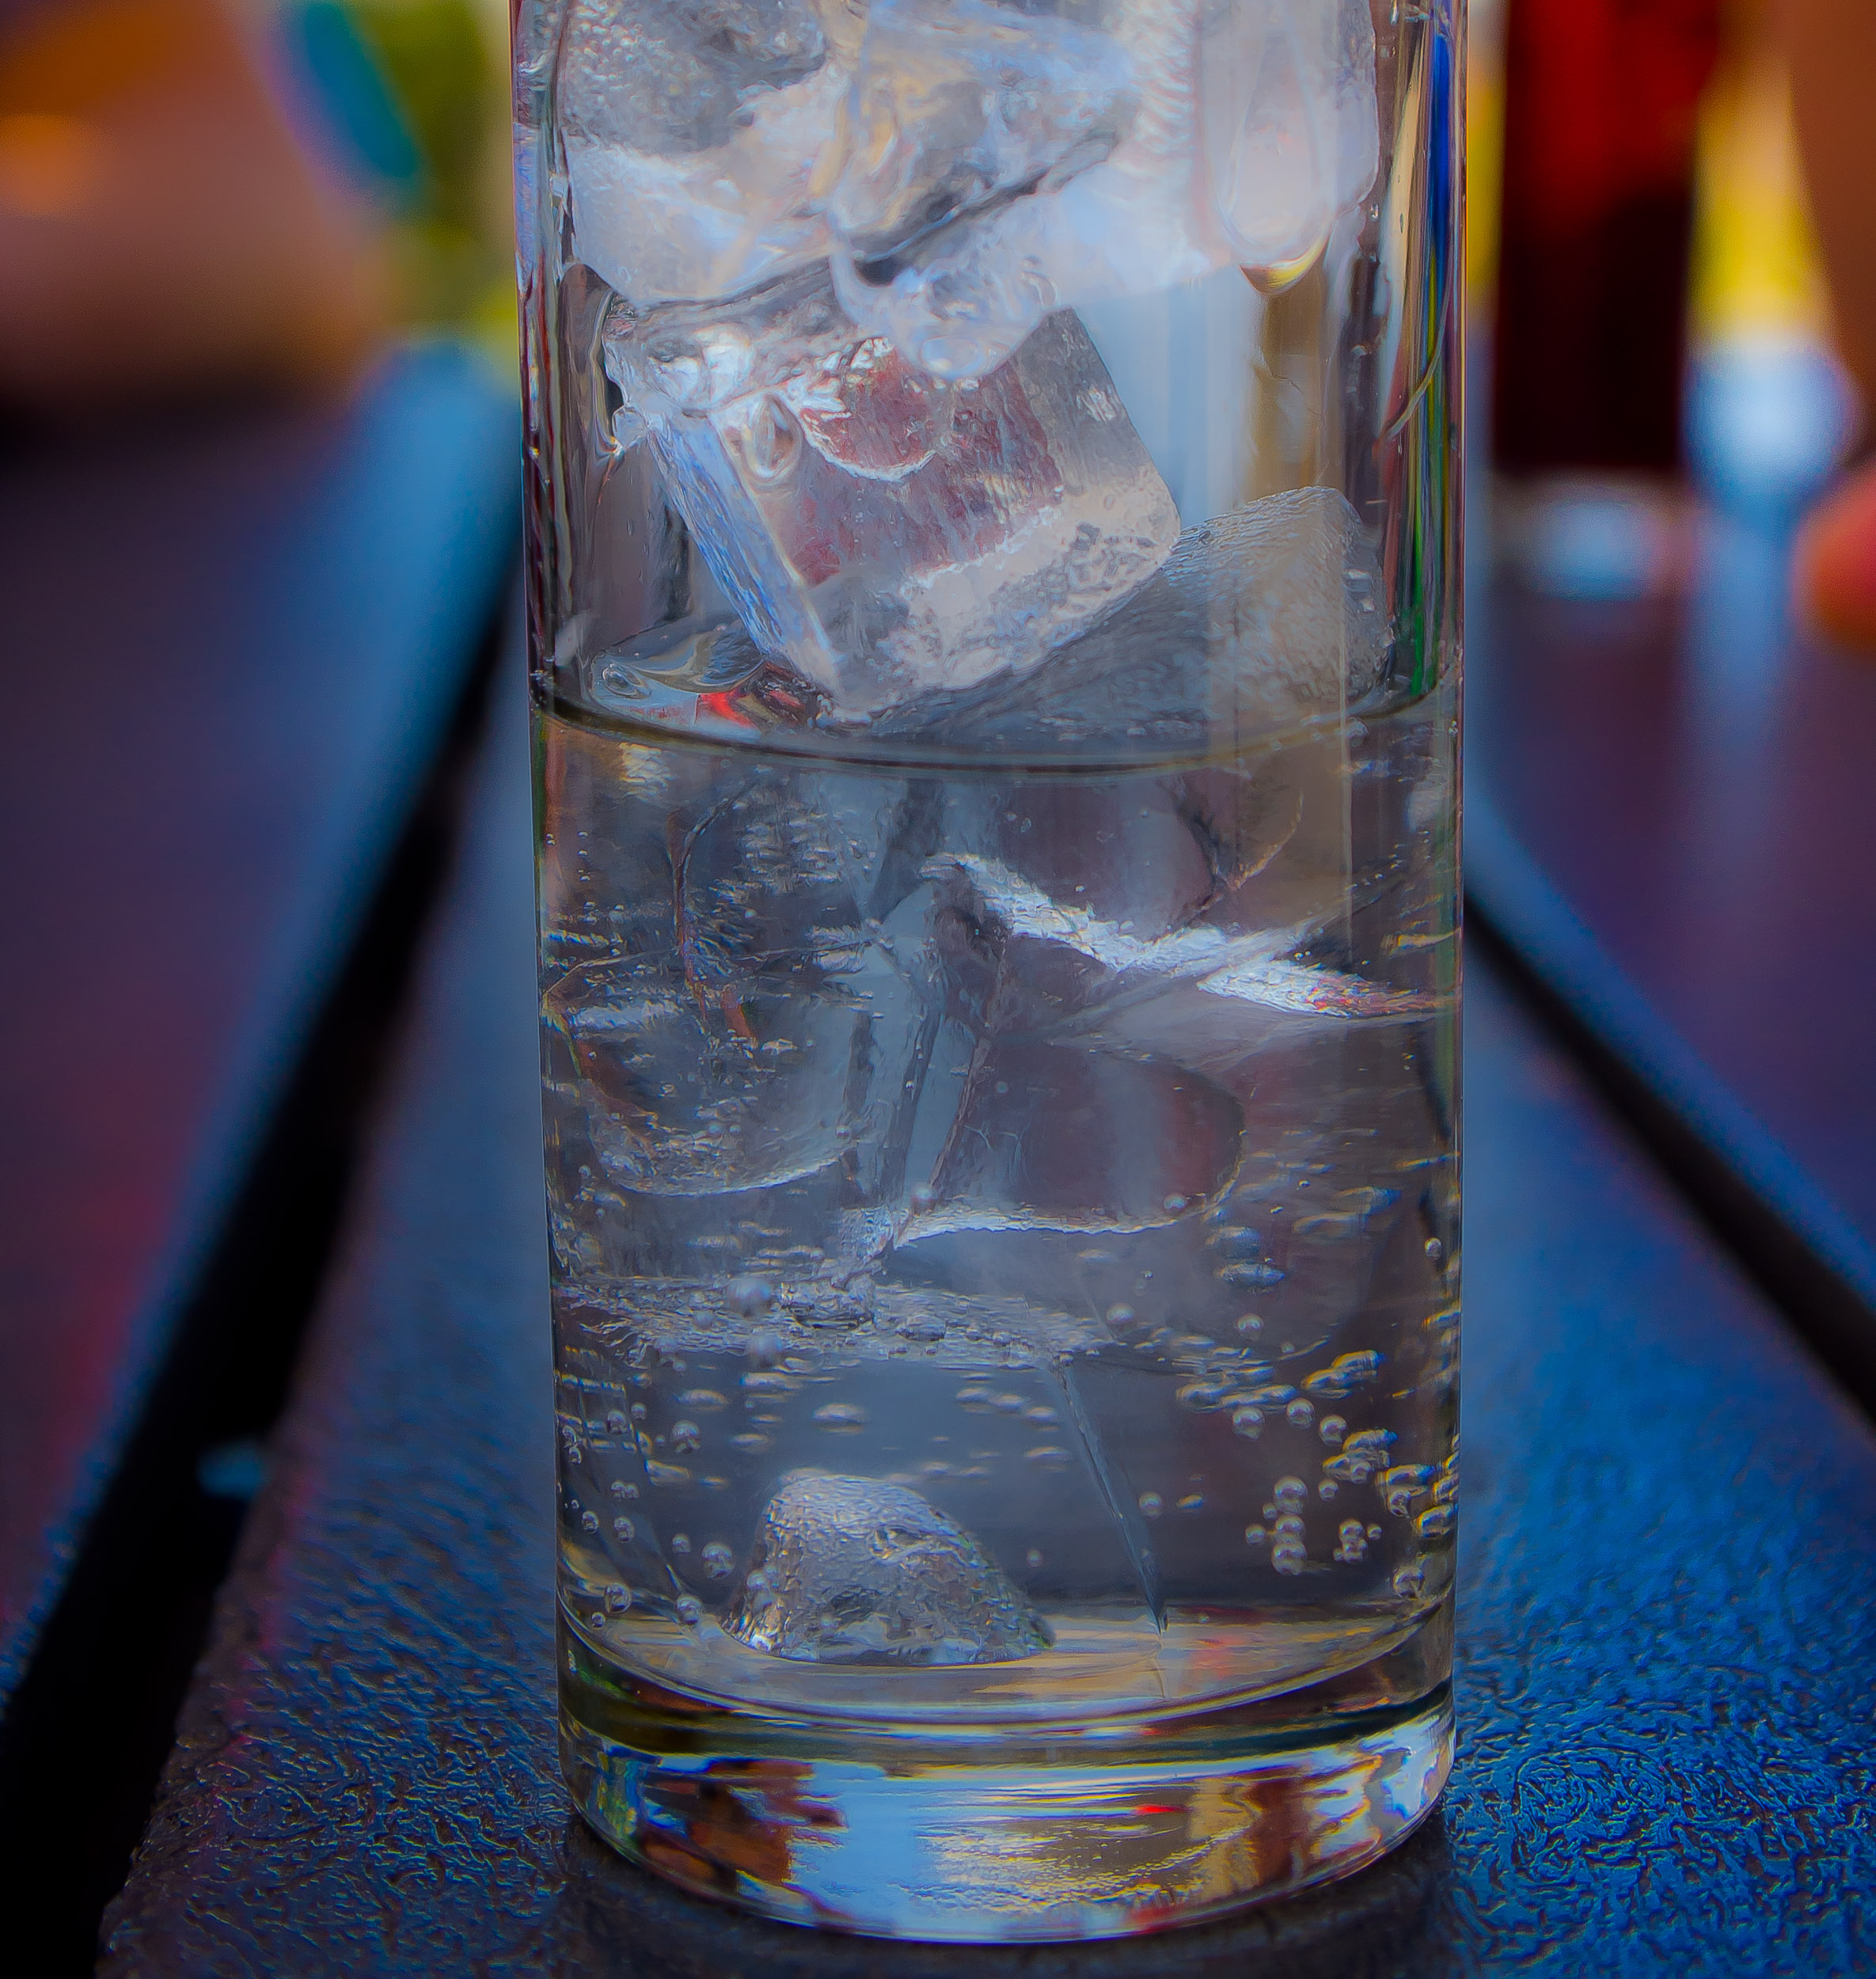
glass, color, drink, bottle, blue, 2015, southafrica, shape, restorant, alcoholic beverage, distilled beverage, pint us